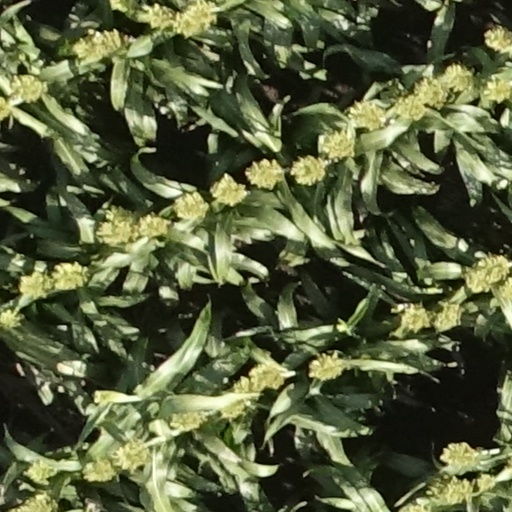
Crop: sorghum